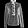
Label: Shirt